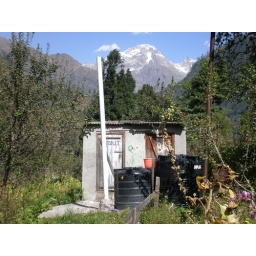
scenic bathroom in Pulga, the water comes directly from the mountain behind, only a little bit cold:)